Boise metropolitan area

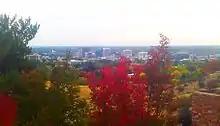
Downtown Boise in 2013

As of the 2010 census, there were 616,561 people, 170,291 households, and 120,118 families residing within the MSA. The racial makeup of the MSA was 89.80% White, 0.52% African American, 0.80% Native American, 1.38% Asian, 0.14% Pacific Islander, 5.02% from other races, and 2.35% from two or more races. Hispanic or Latino of any race were 8.96% of the population.